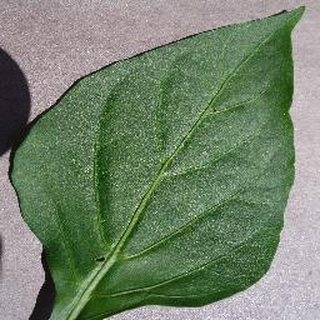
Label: healthy_bell_pepper